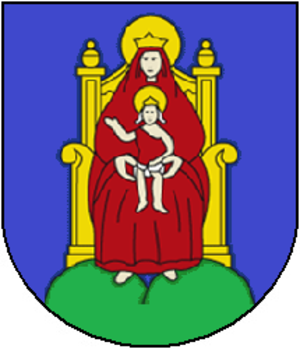
Damvant est une localité et une ancienne commune suisse du canton du Jura, située dans le district de Porrentruy. C'est un village frontalier, situé entre Villars-lès-Blamont en France et Réclère en Suisse.